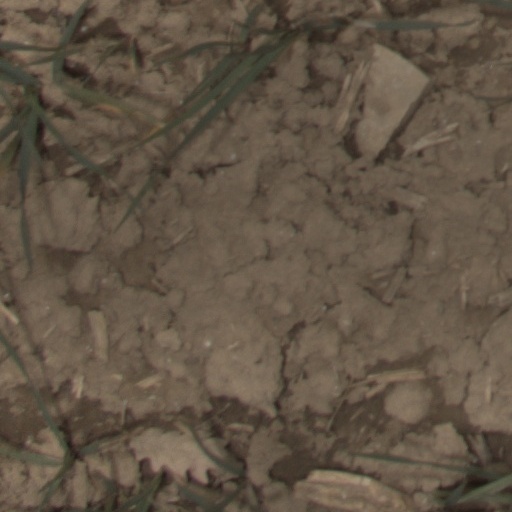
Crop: wheat